German retribution against Poles who helped Jews

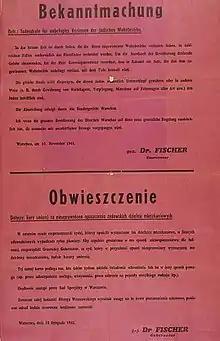
Announcement of the governor of the Warsaw District Ludwig Fischer on November 10, 1941, threatening the death penalty for helping Jews.

During the Holocaust in Poland, 1939–1945, German occupation authorities engaged in repressive measures against non-Jewish Polish citizens who helped Jews persecuted by Nazi Germany.